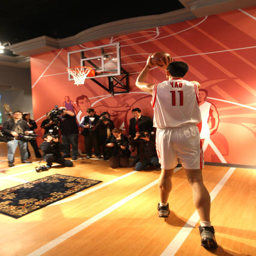
a wax figure of olympic athlete is unveiled .